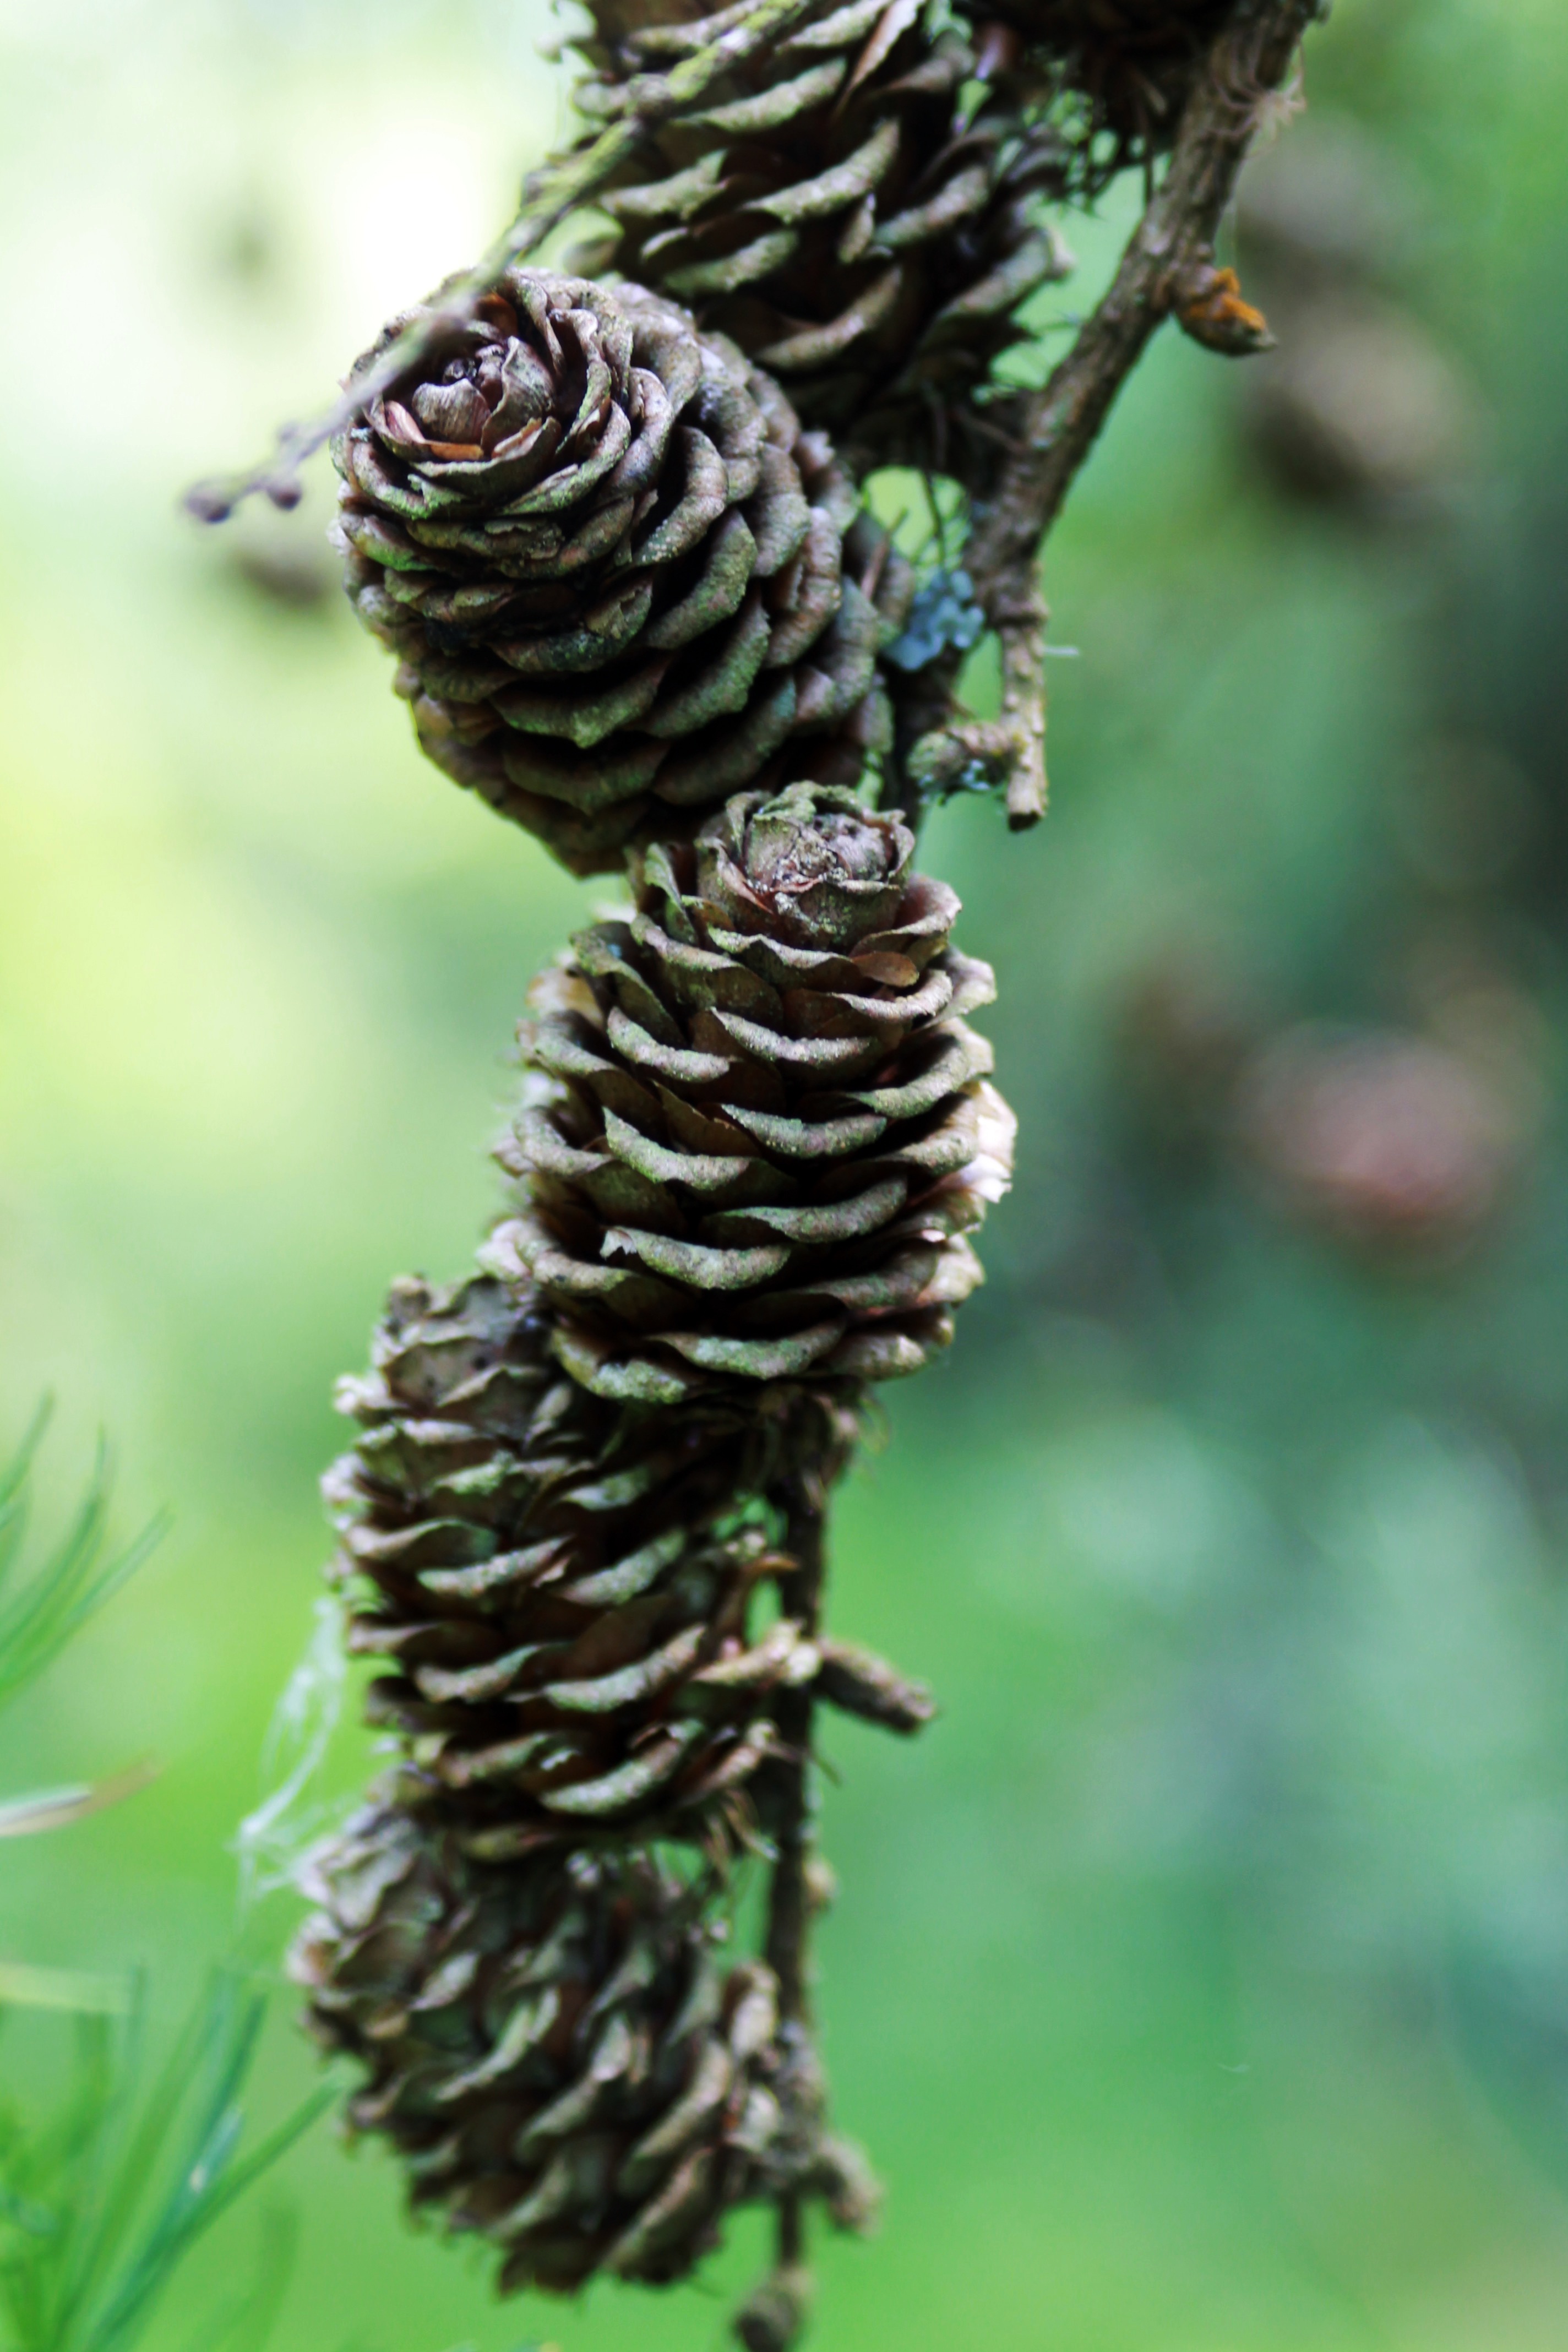
tree, nature, green, flora, plant, fauna, branch, close up, botany, conifer cone, leaf, land plant, woody plant, macro photography, flower, wildlife, ferns and horsetails, spruce, conifer, larch, fir, plant stem, pine family, flowering plant, fern